Llanthomas Castle Mound

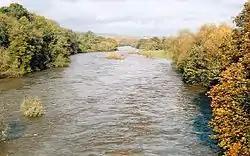
River Wye at Hay-on-Wye

CPAT indicate that Llanthomas is historically significant because it has "a motte from the early days of the Norman Conquest", and in the Tudor era its "ancient mansion" (as Samuel Lewis called it) was owned by a high status individual. Samuel Lewis reveals that around the time of Leyland's visit, the Lord of Llanthomas was Sir Walter Deveraux, the Lord Chief Justice of South Wales. Edwin Poole listed many of the other high-status individuals who had lived in Llanthomas up to the 20th century (see Notable people below).